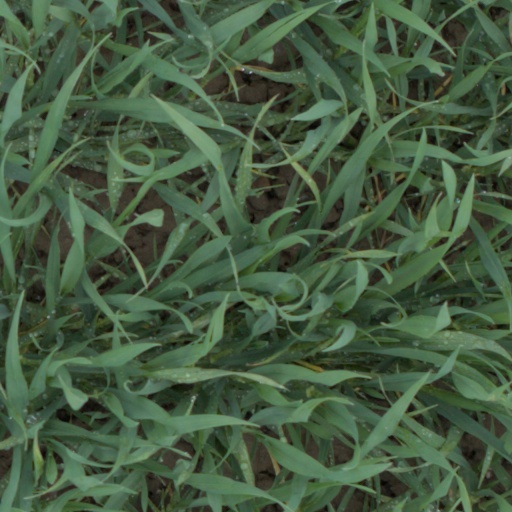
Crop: wheat